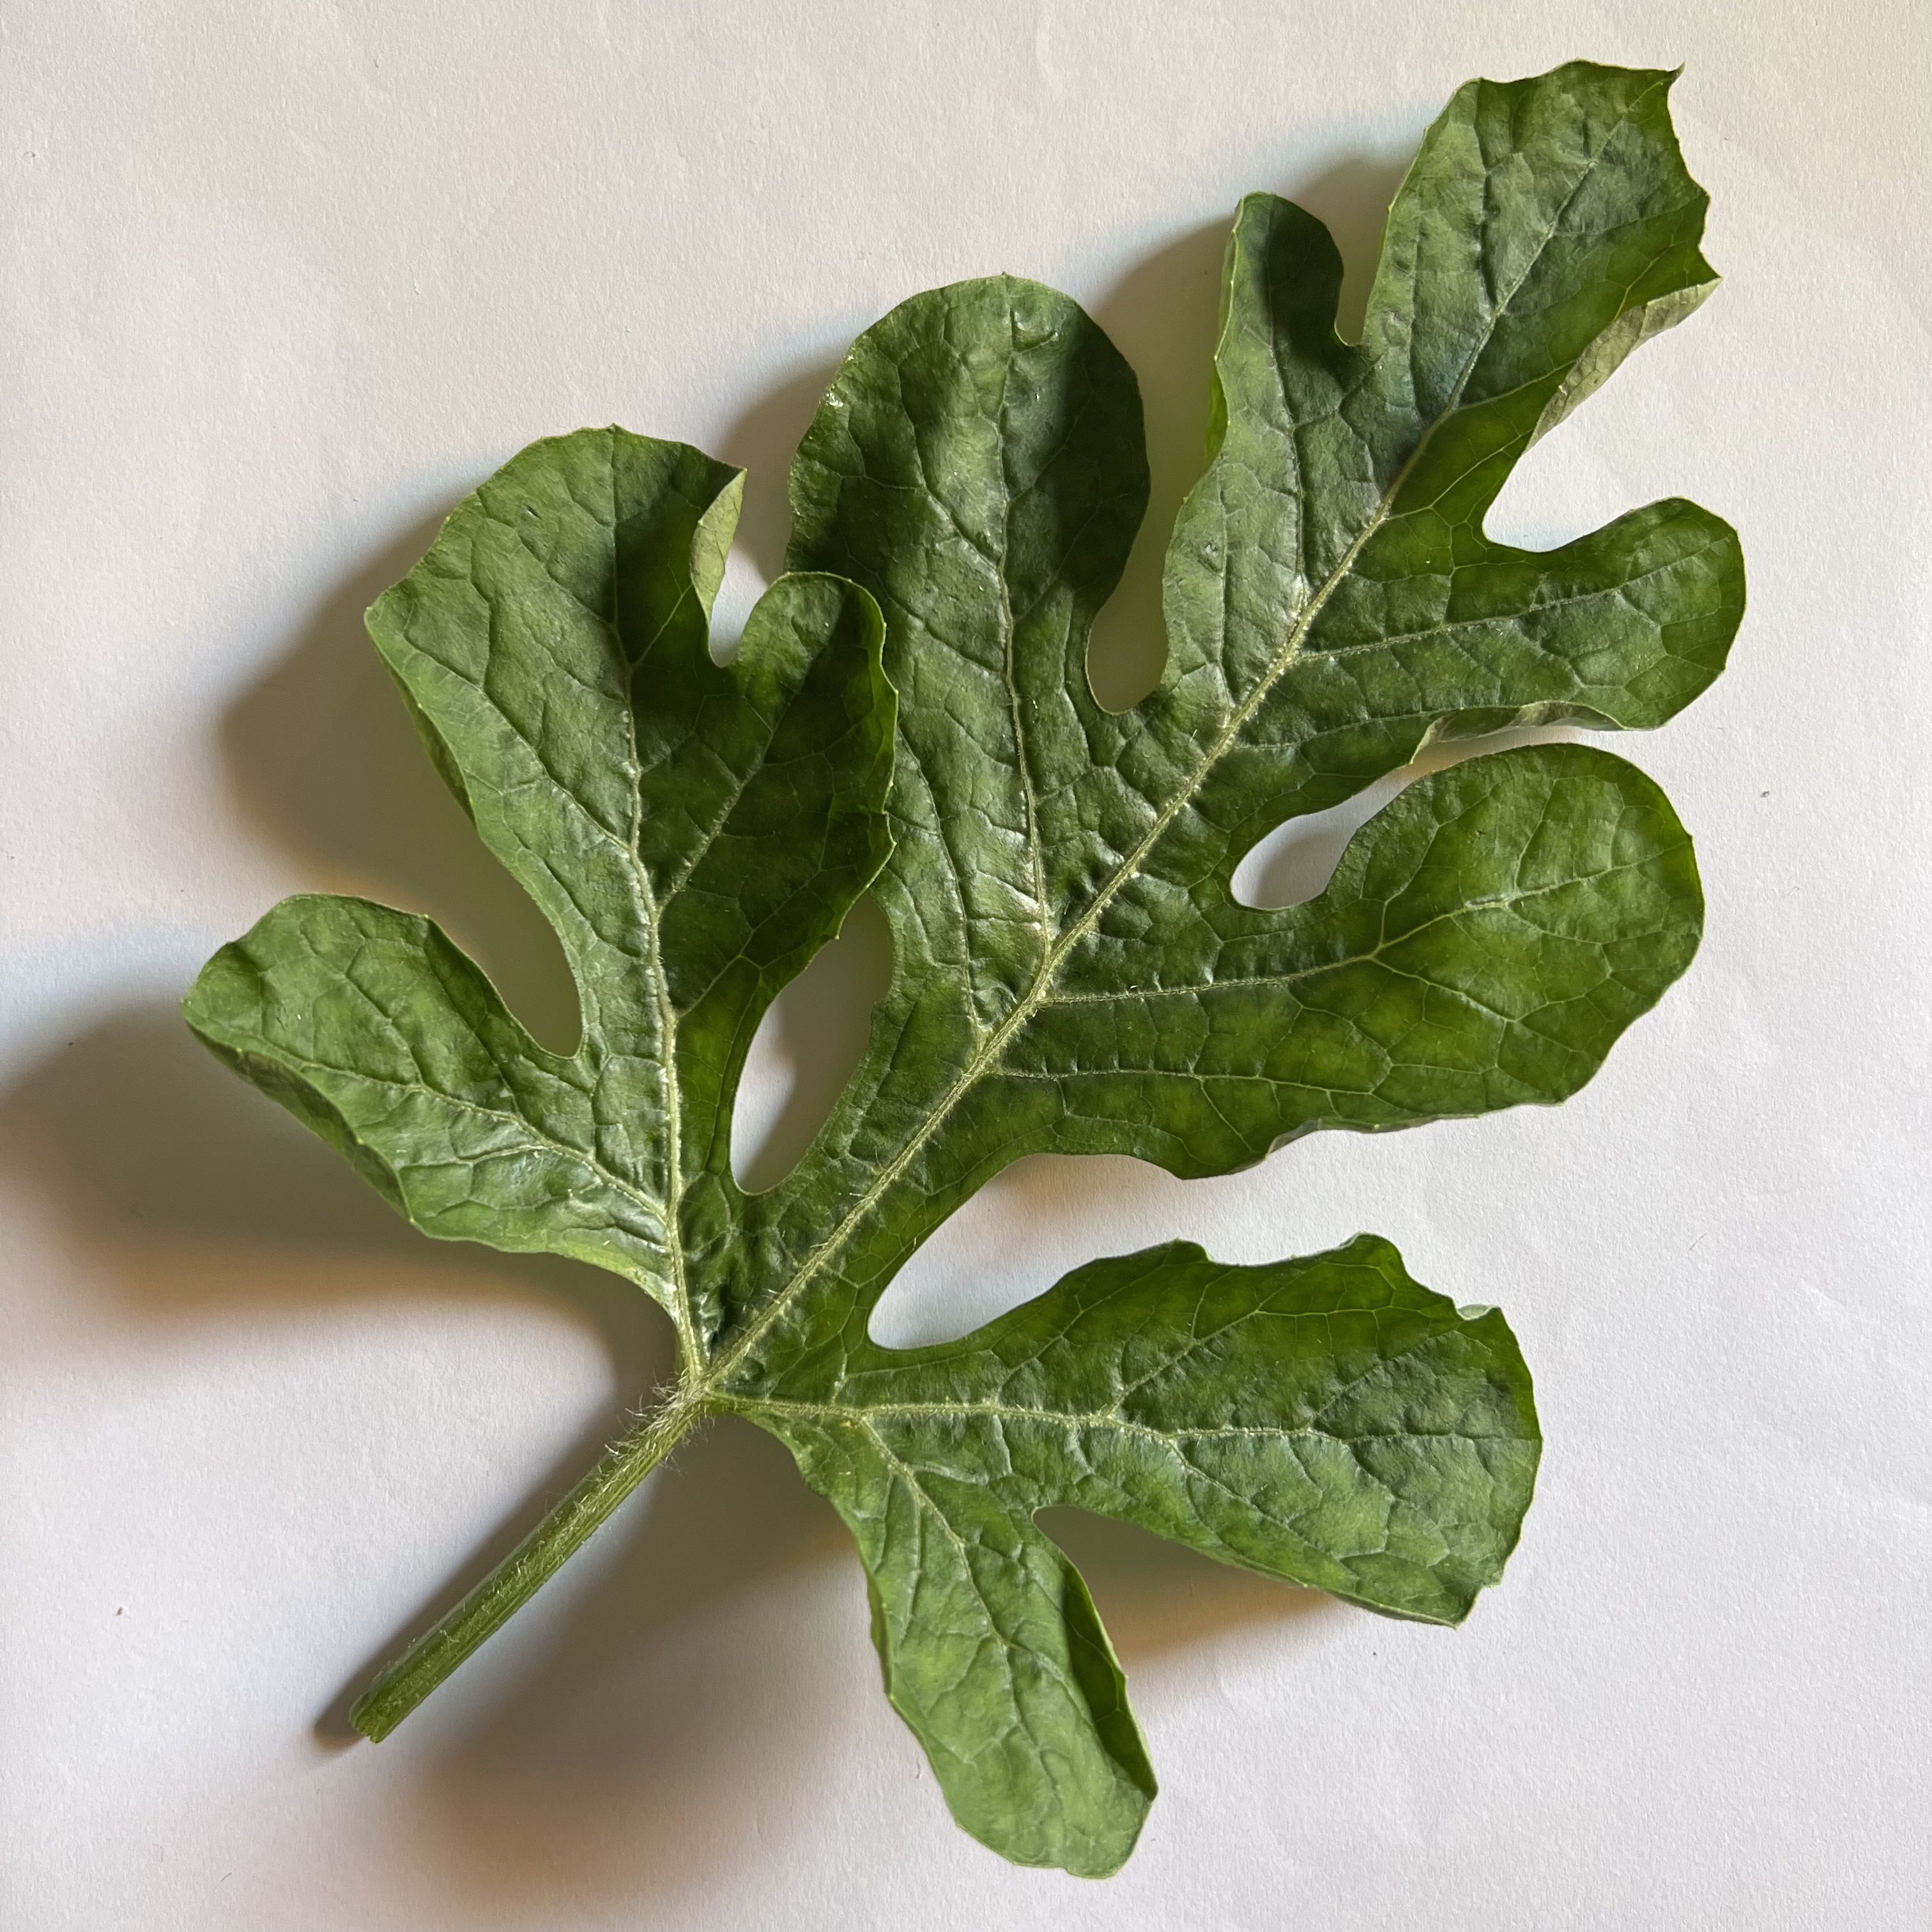
Label: Healthy